Bahudoorapu Batasari

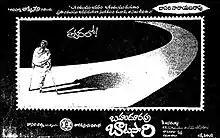
Theatrical release poster

Bahudoorapu Batasari is a 1983 Indian Telugu-language drama film, produced and directed by Dasari Narayana Rao. It stars Akkineni Nageswara Rao, Sujatha with music composed by Ramesh Naidu. The film was recorded as a "Super Hit" at the box office. The film won two Nandi Awards.